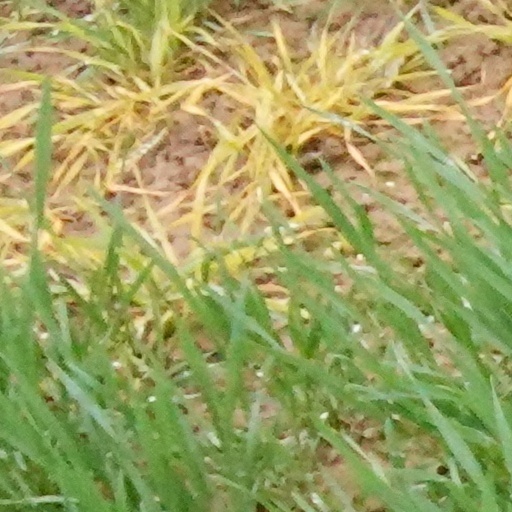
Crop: wheat